Voorleser

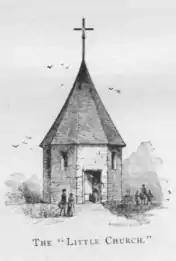
Dutch church in Old Bergen Township, 1680.

Voorleser was the title given to a responsible citizen in New Netherland and later Dutch colonies who had semi-official duties in local law, education and religion.